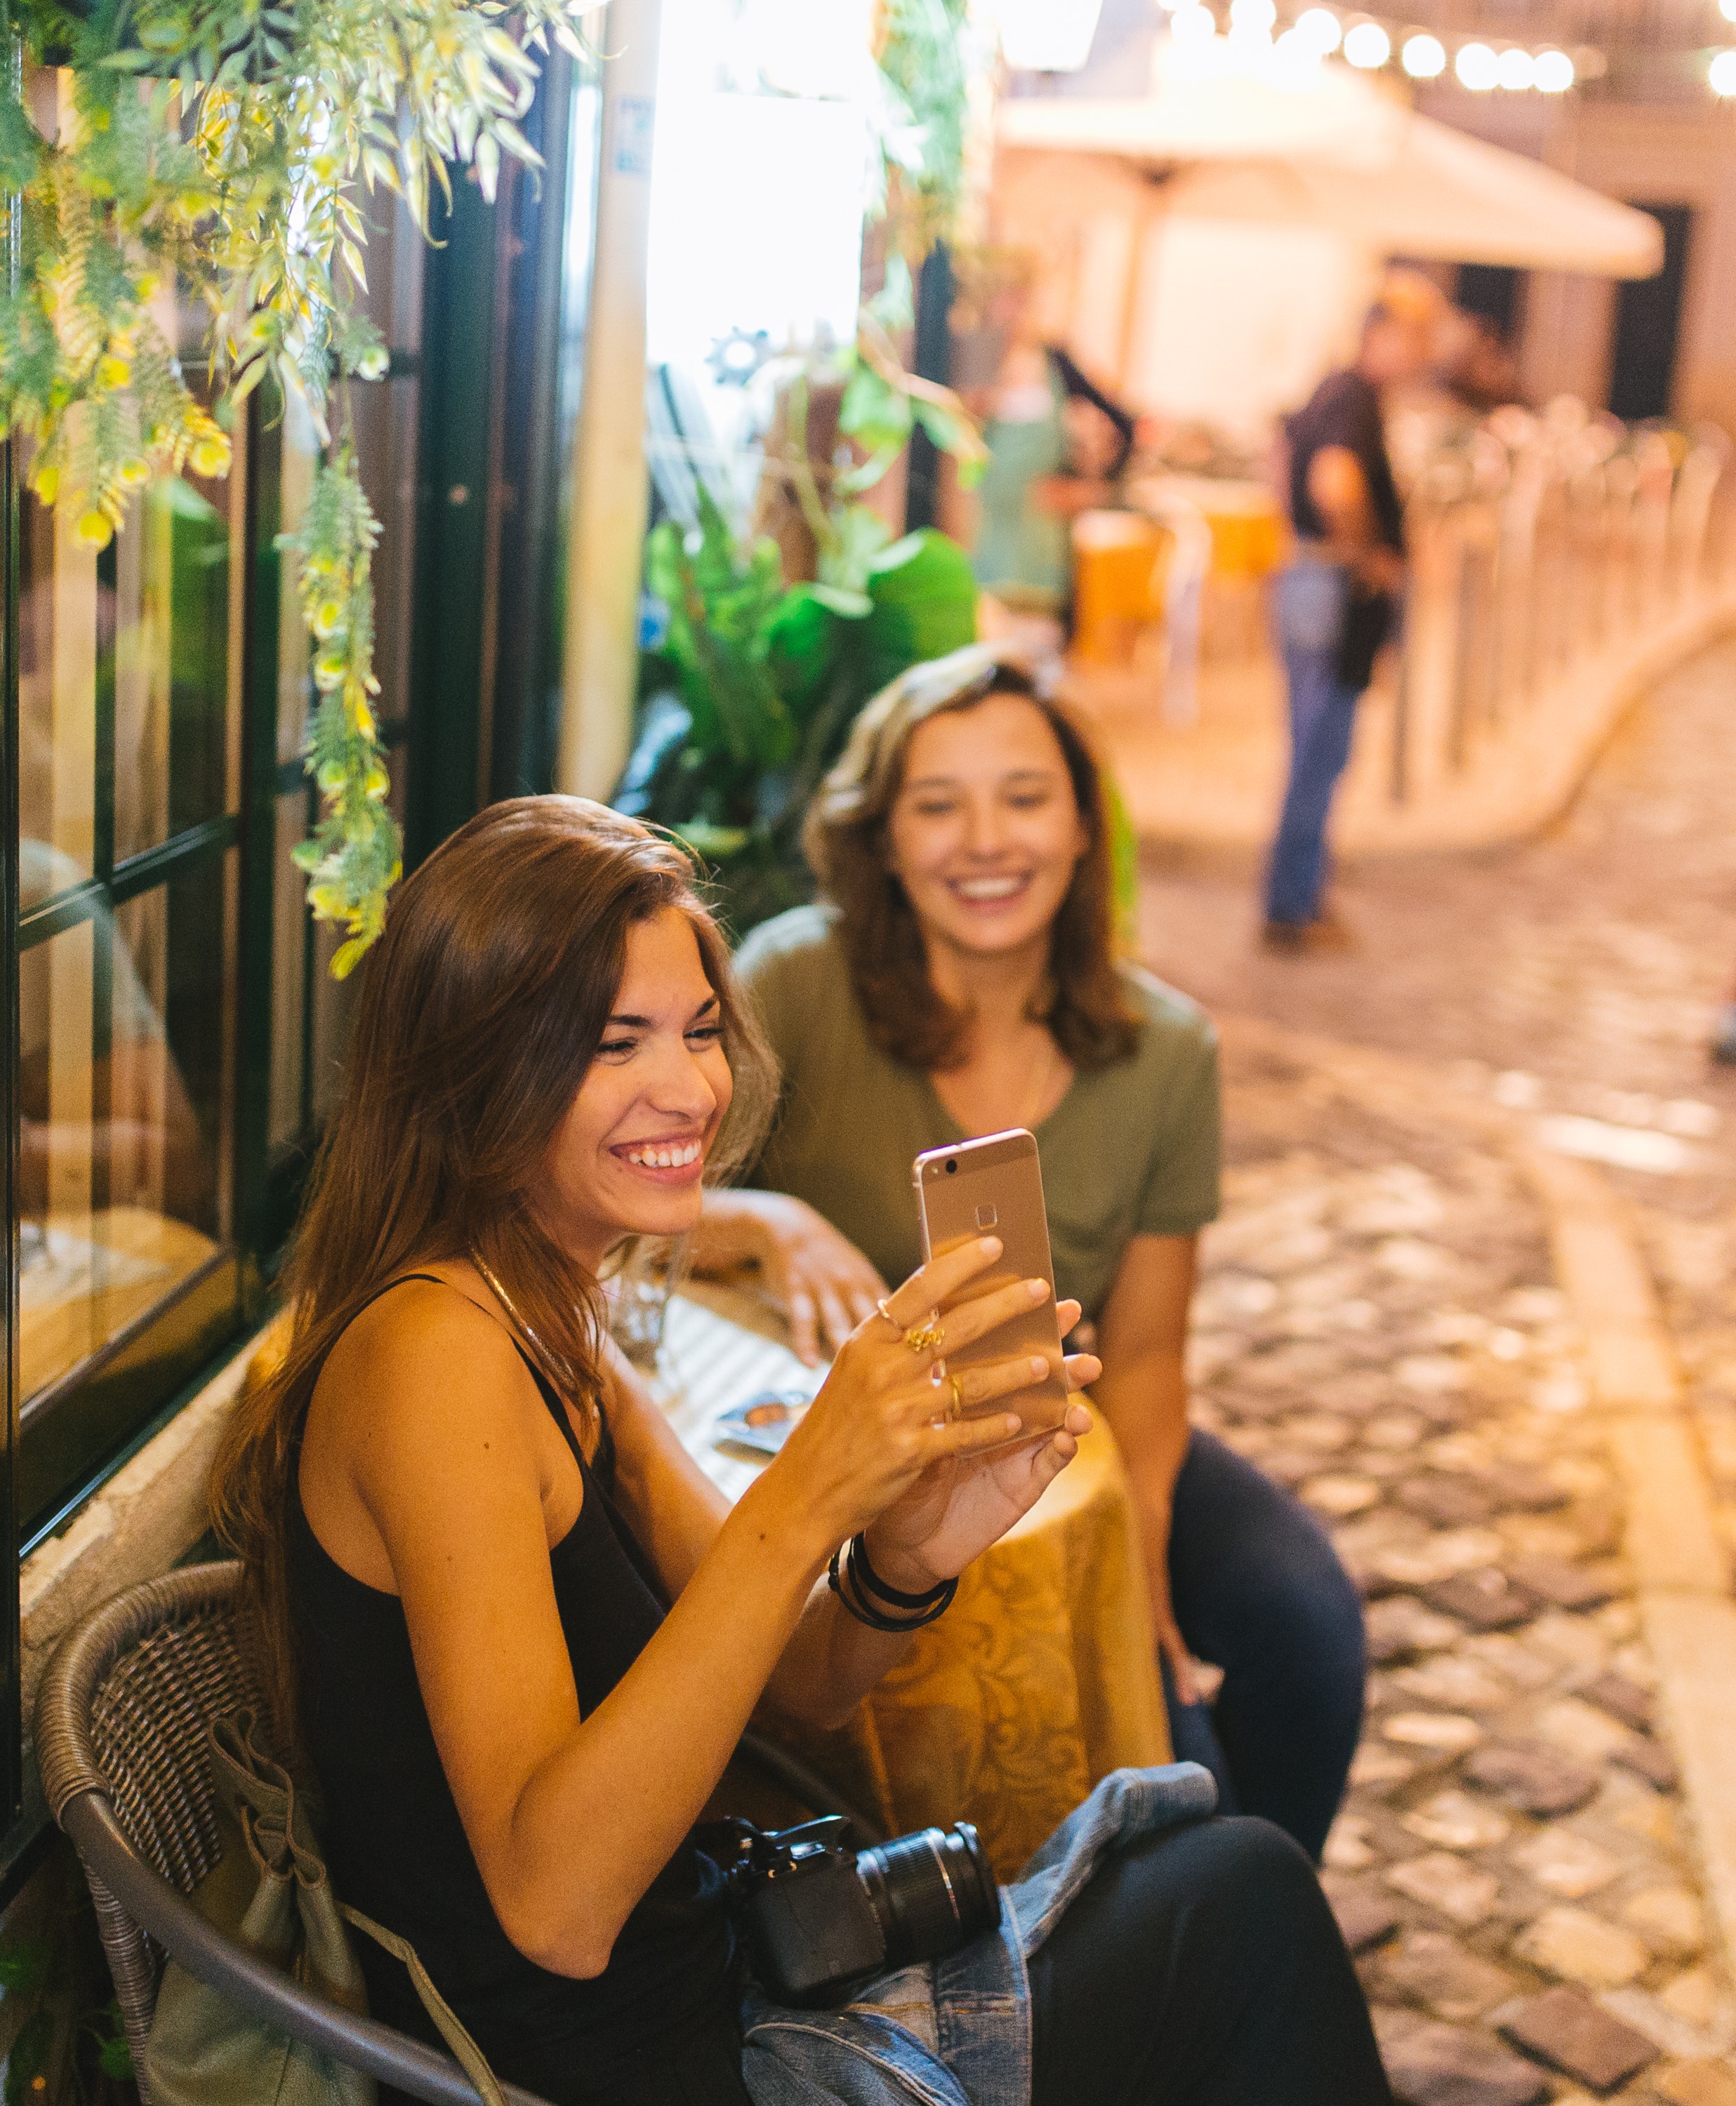
photograph, facial expression, yellow, green, friendship, snapshot, smile, fun, summer, leisure, photography, tree, technology, vacation, happy, party, tourism, plant, sitting, conversation